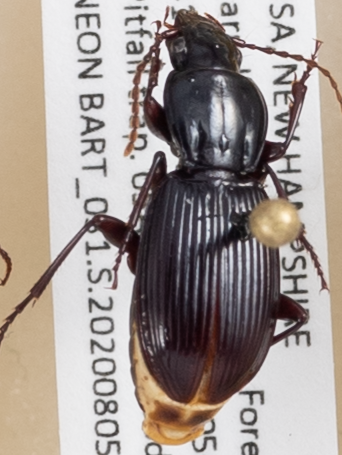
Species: Pterostichus tristis
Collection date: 2020-08-05
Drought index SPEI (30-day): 0.016
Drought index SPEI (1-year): -0.048
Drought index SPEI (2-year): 0.594